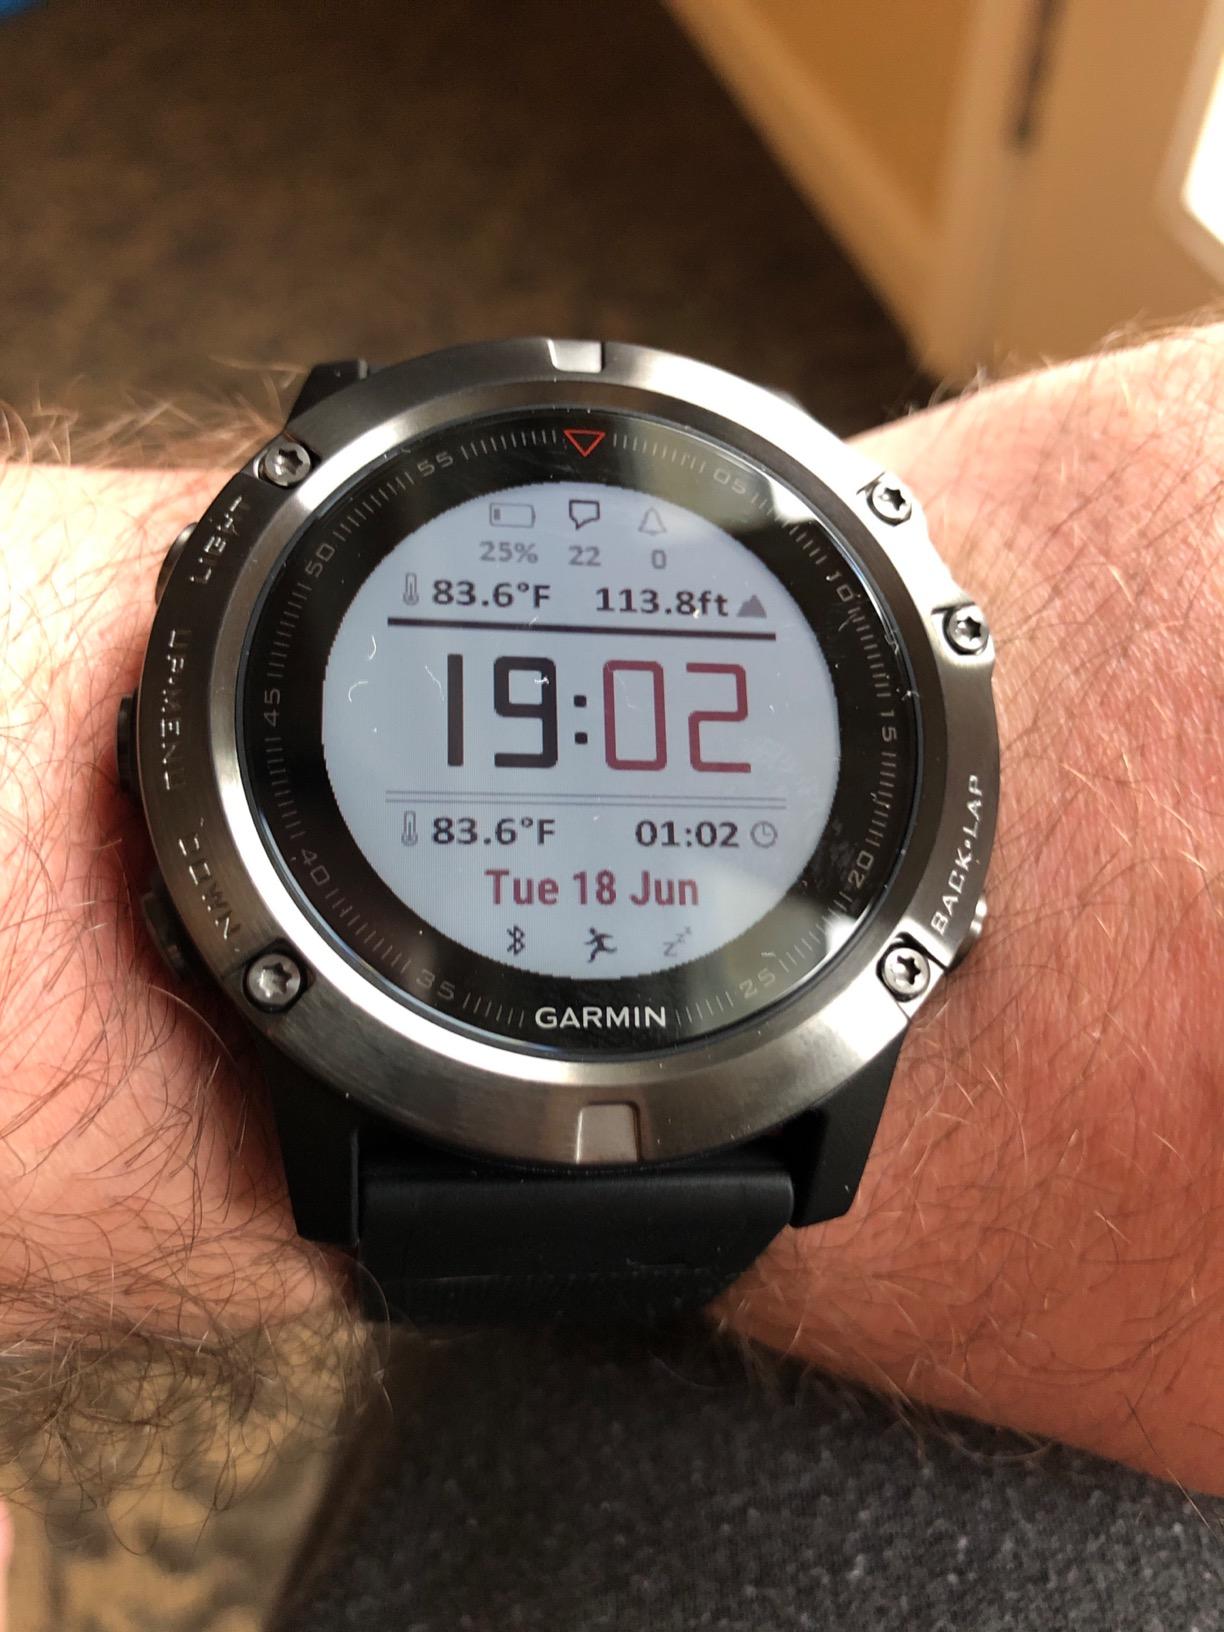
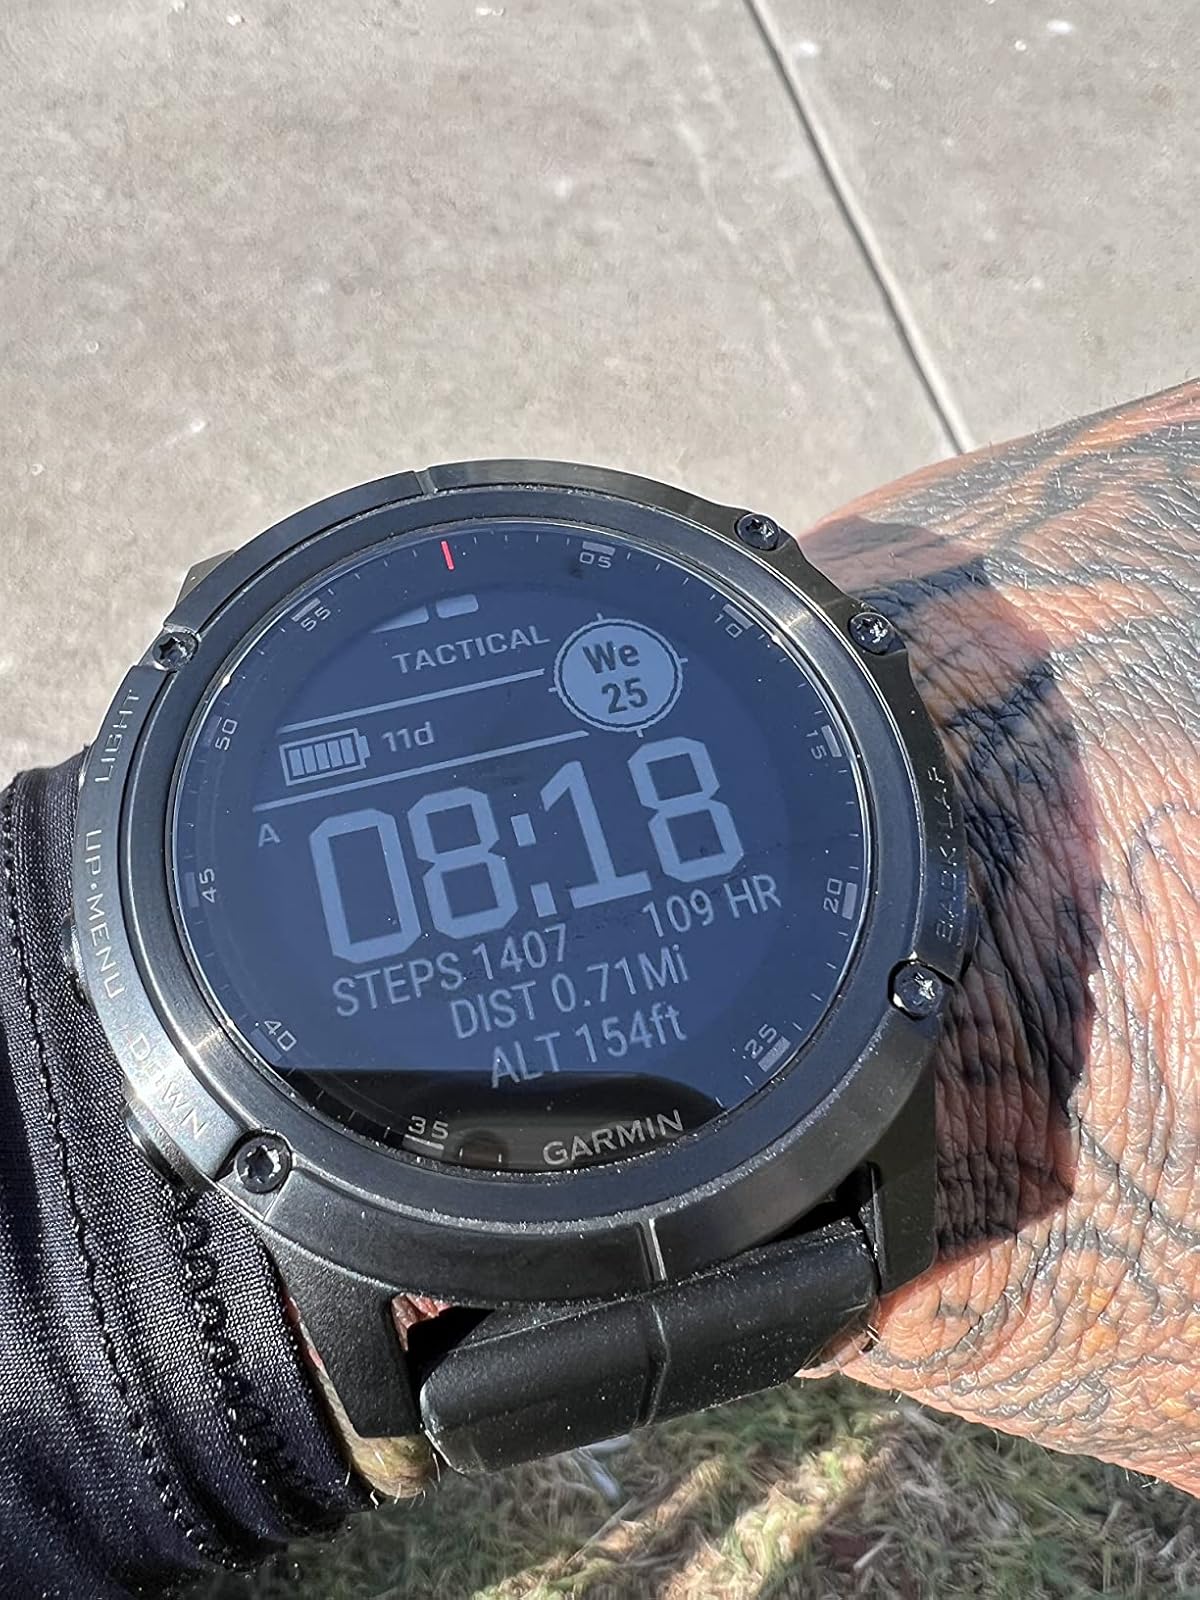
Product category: smartwatch
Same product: no